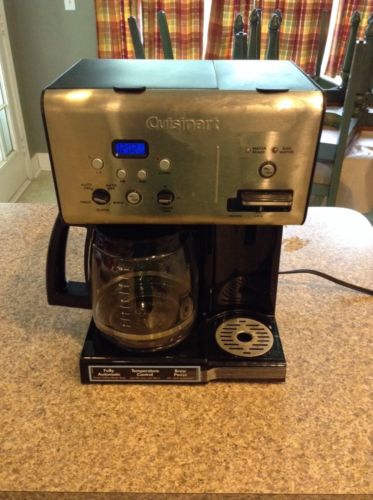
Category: coffee maker